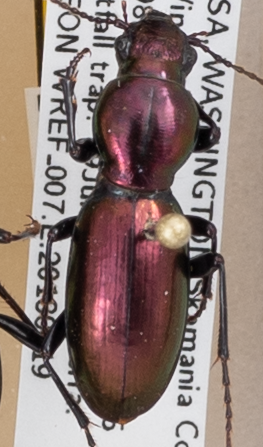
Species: Zacotus matthewsii
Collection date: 2018-06-19
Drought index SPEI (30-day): -1.45
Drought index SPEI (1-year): -0.32
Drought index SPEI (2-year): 0.71